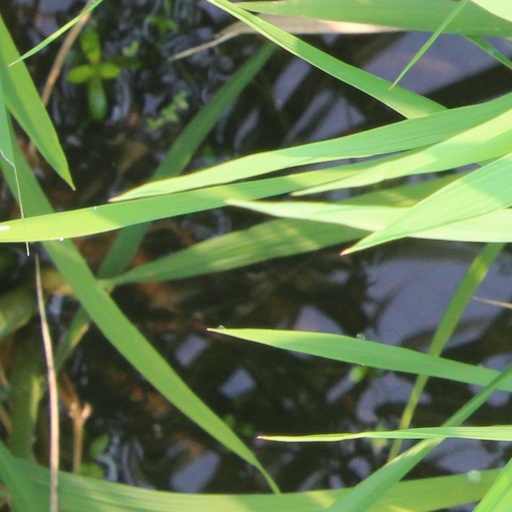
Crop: rice